Herbert Matter

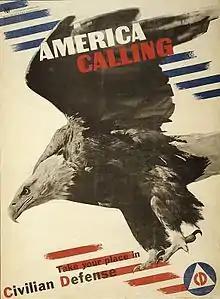
World War II poster by Herbert Matter

Herbert Robert Matter (April 25, 1907 – May 8, 1984) was a Swiss-born American photographer and graphic designer known for his pioneering use of photomontage in commercial art. Matter's innovative and experimental work helped shape the vocabulary of 20th-century graphic design.